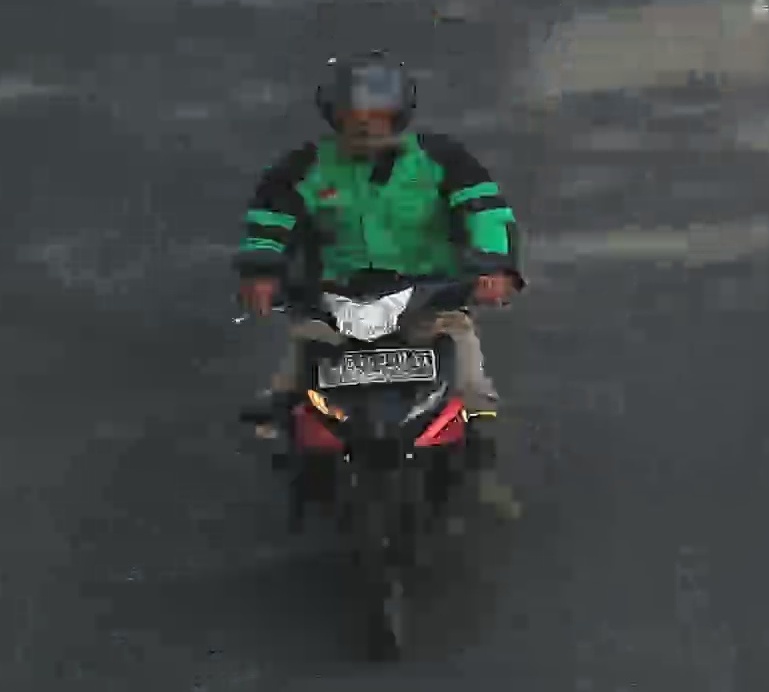
person-with-helmet: 1
person-without-helmet: 0